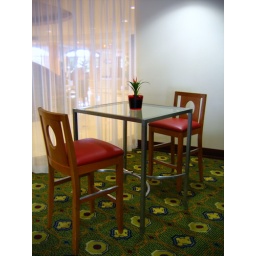
A tall table in the Lobby Lounge. They have a sheer curtain that surrounds the lounge.